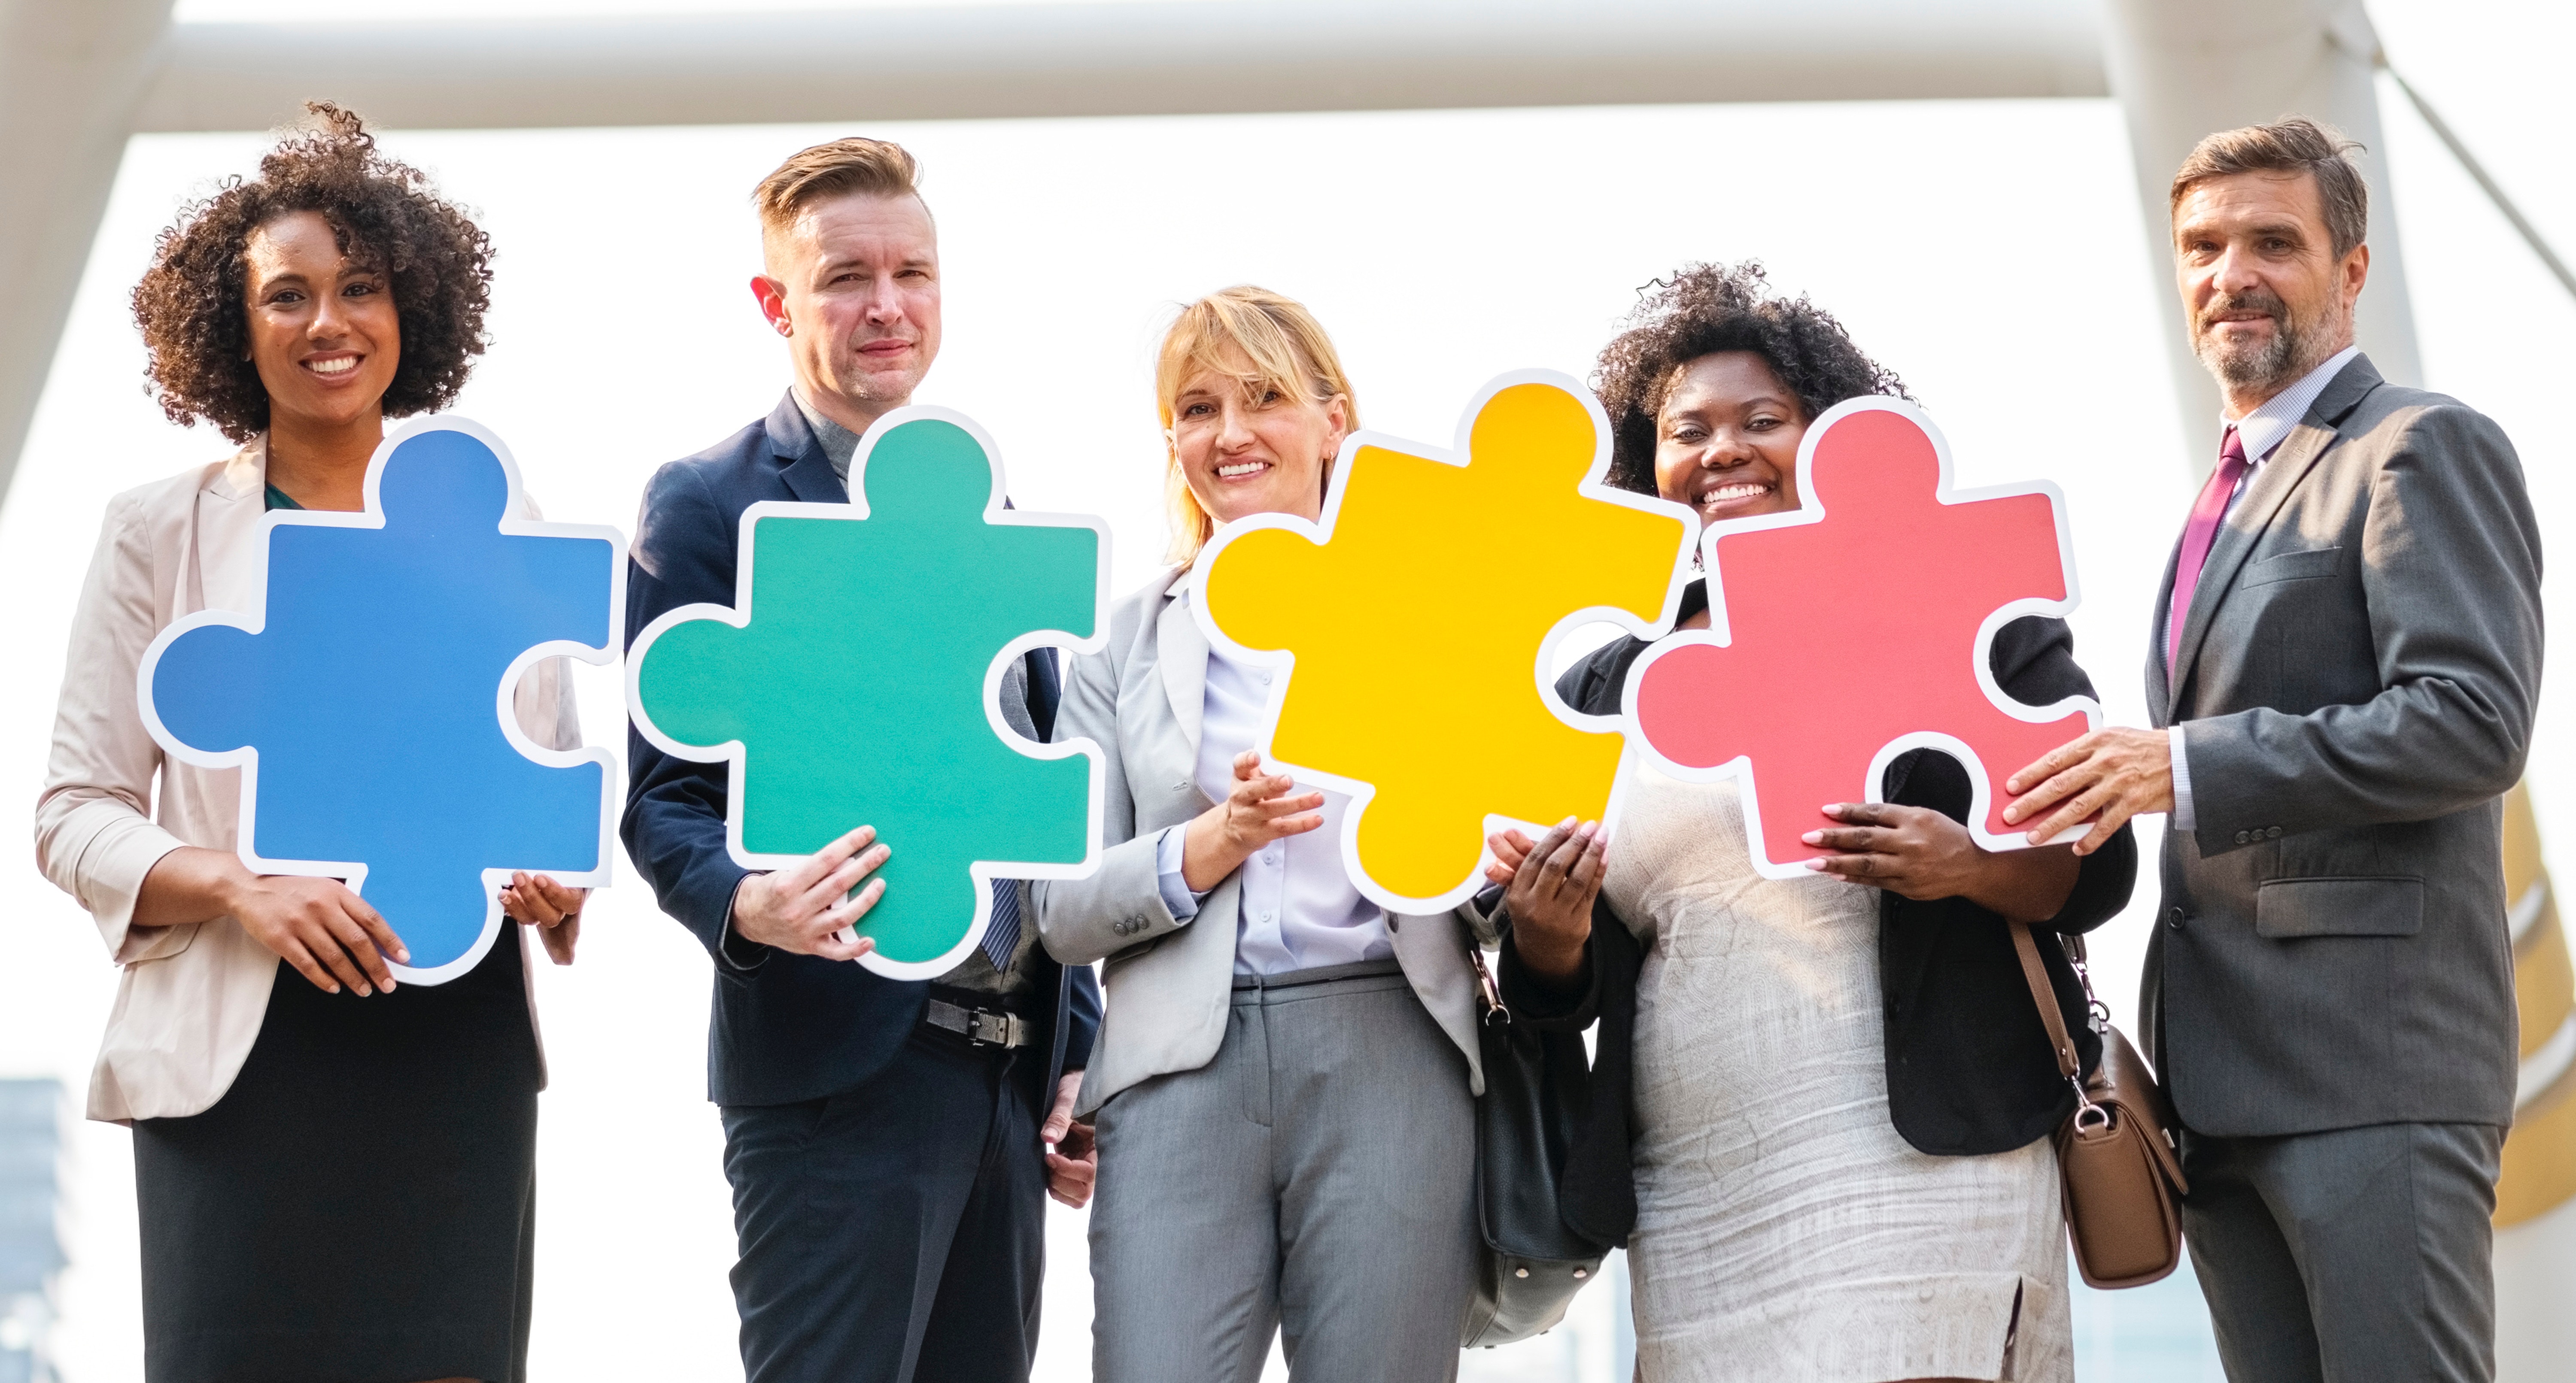
people, social group, community, youth, team, fun, job, event, collaboration, businessperson, sharing, business, white collar worker, employment, management, conversation, gesture